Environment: real
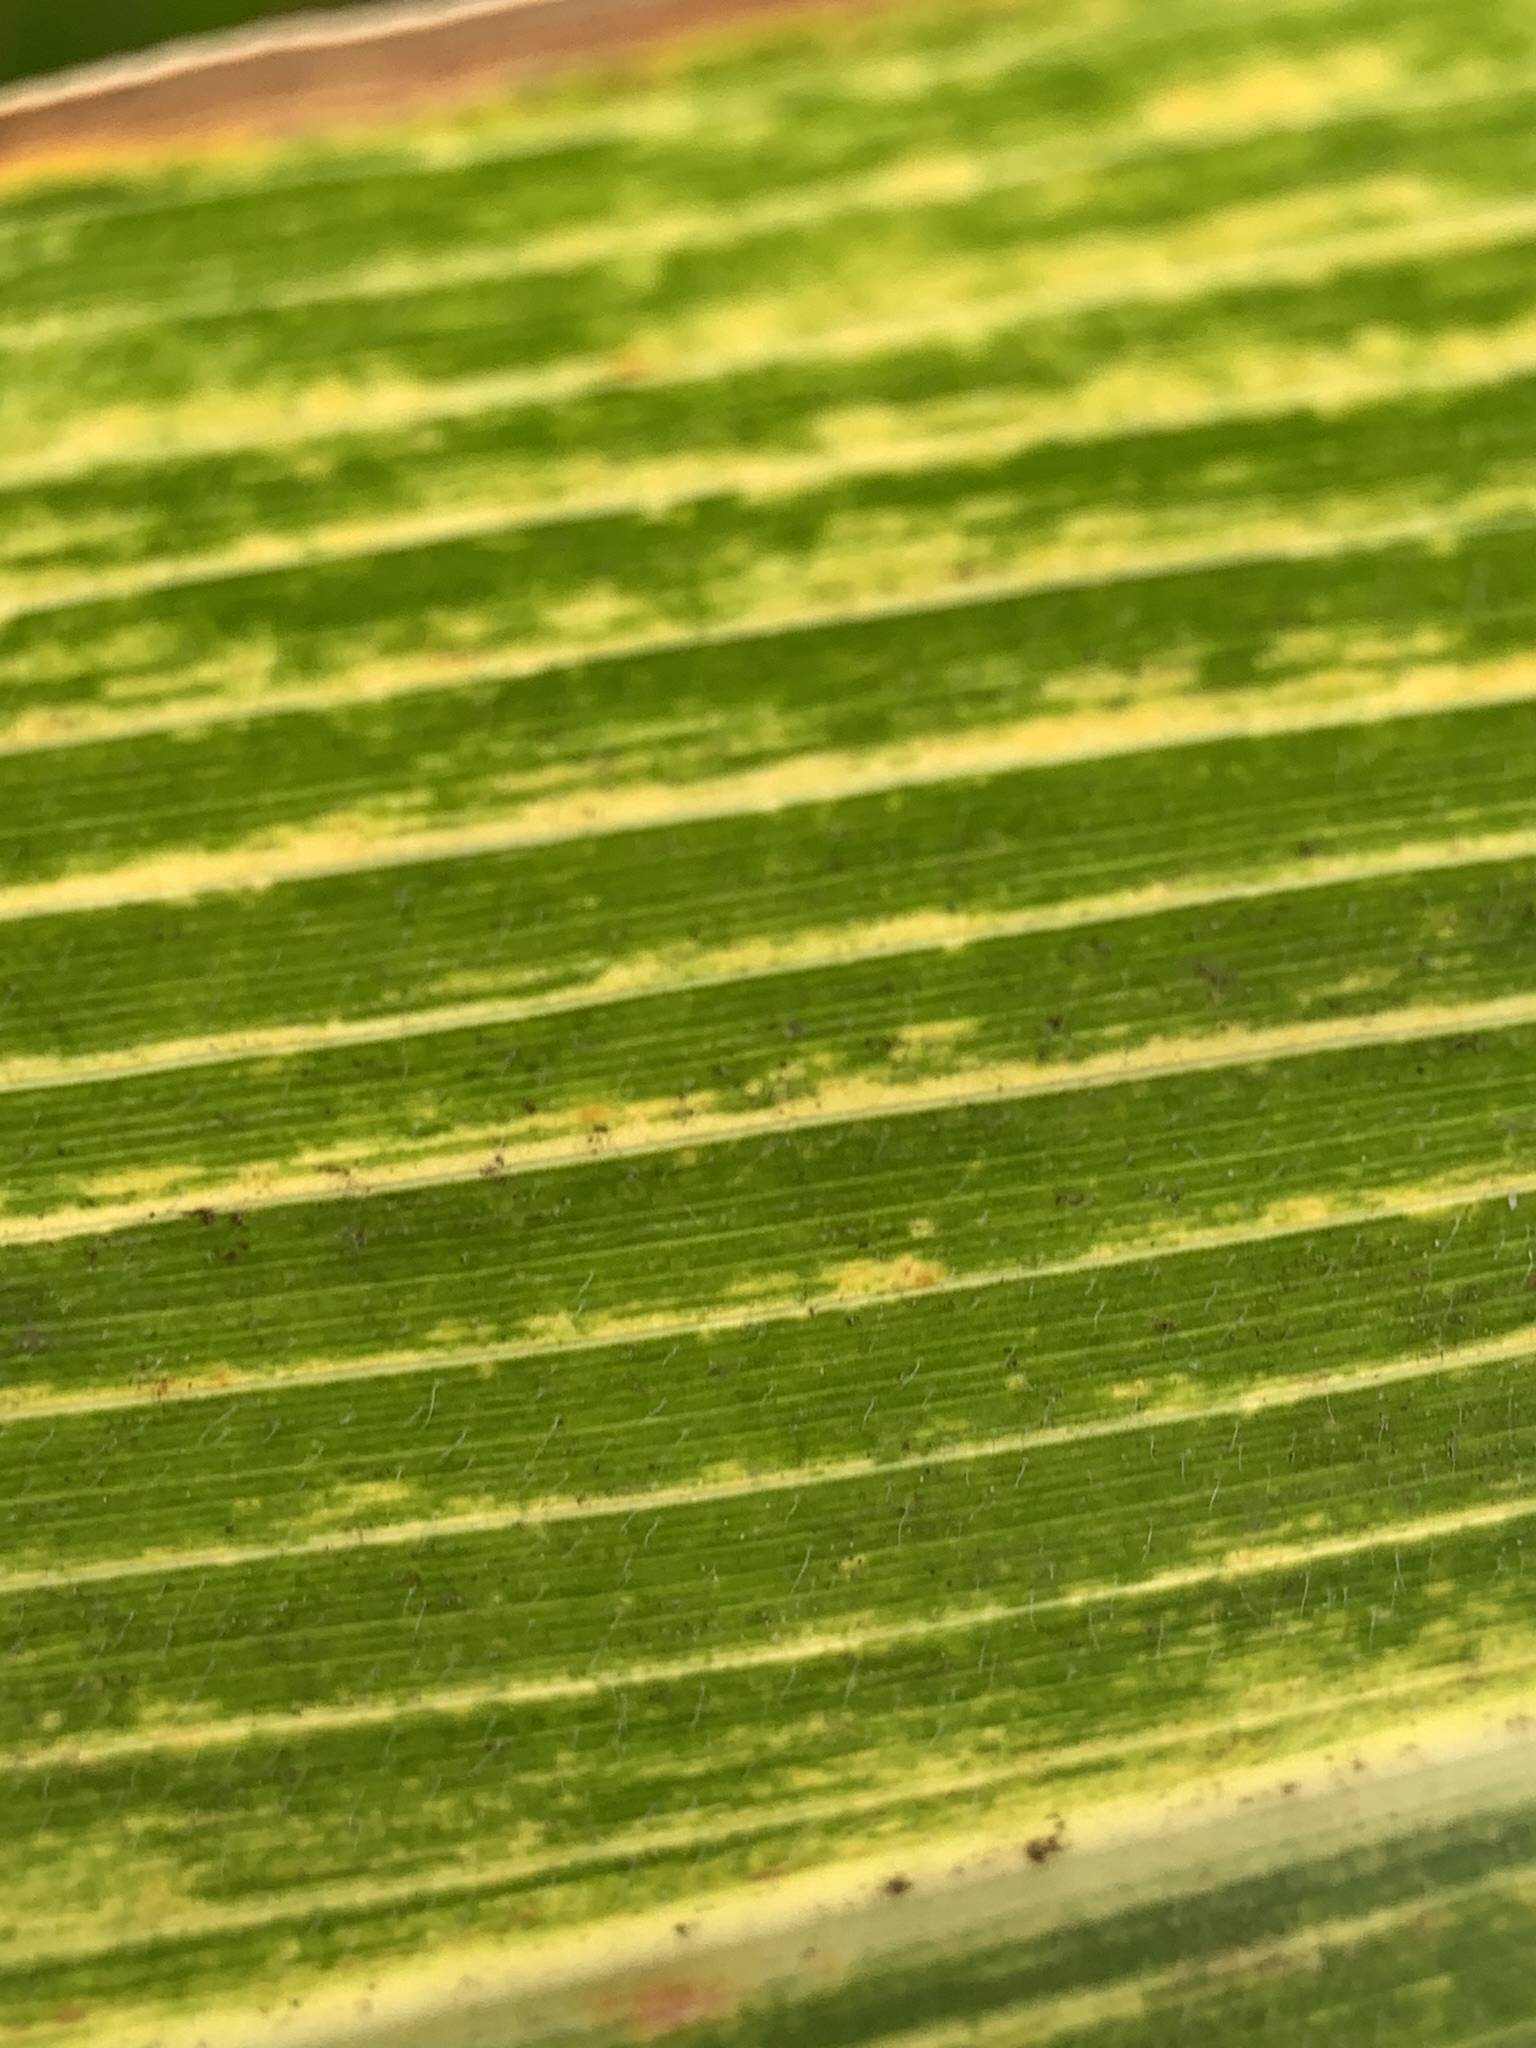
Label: lethal_necrosis